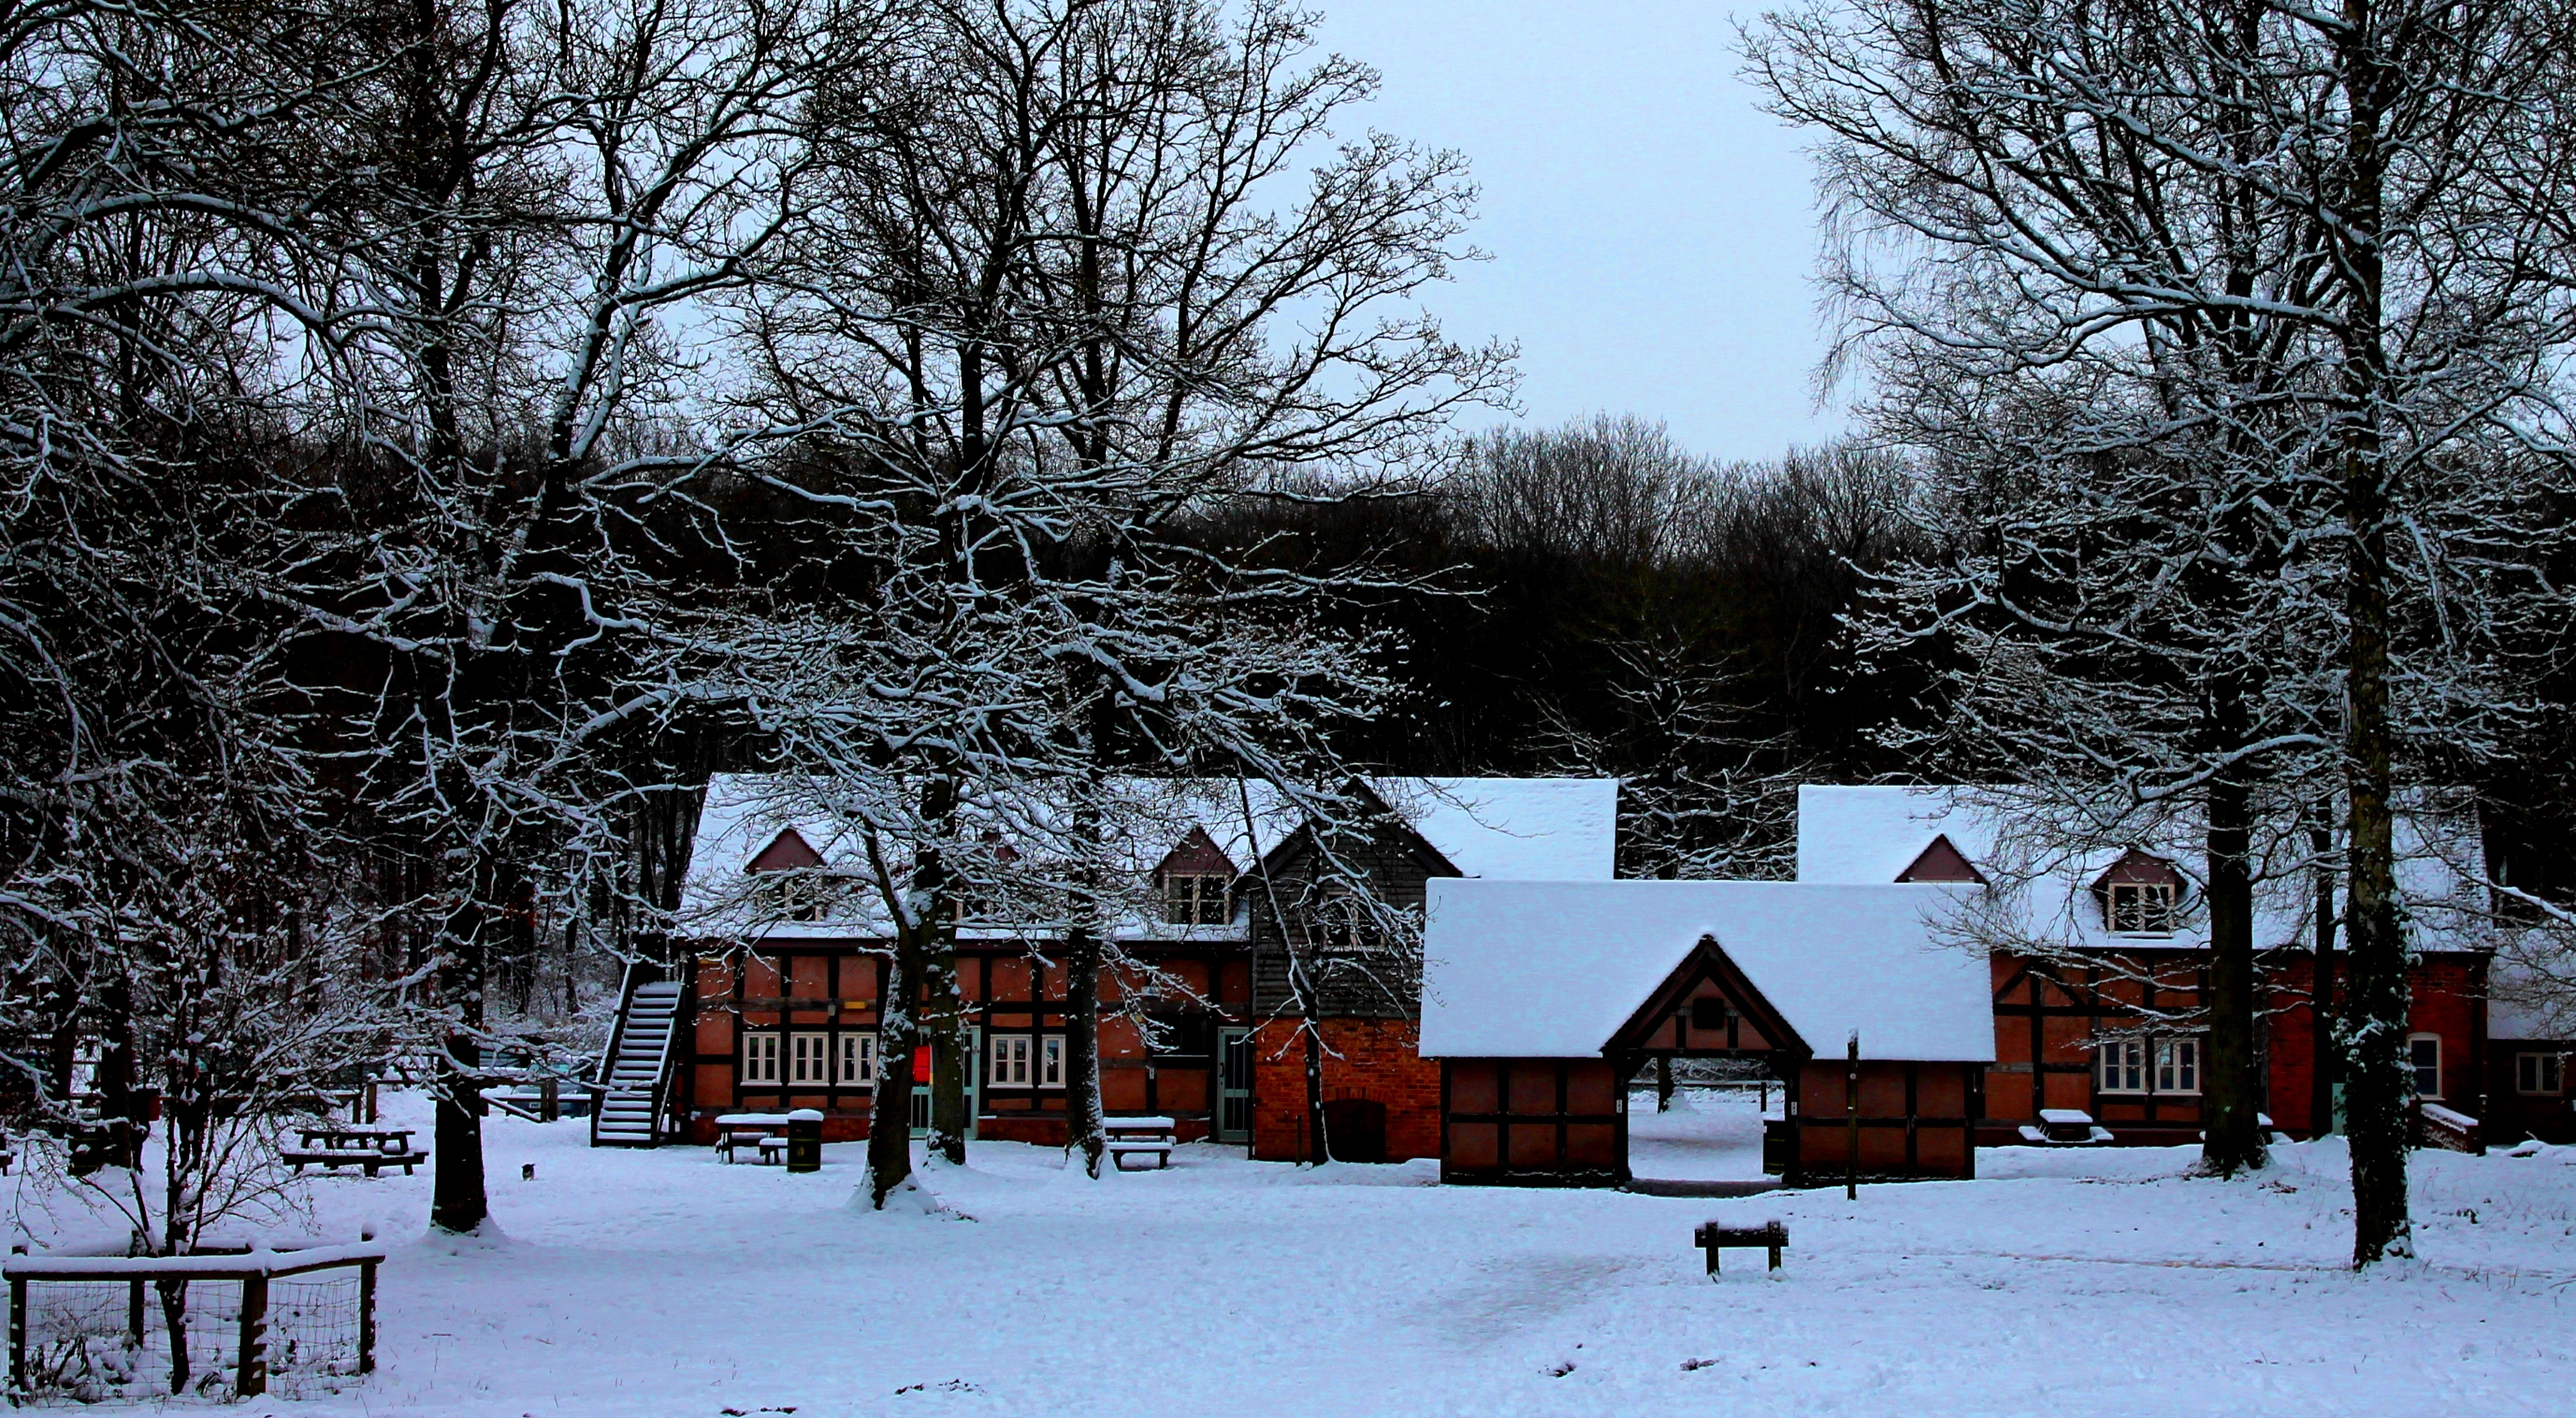
tree, snow, winter, country, park, weather, contrast, season, trees, colour, 2013, les, composition, day, herefordshire, hereford, patterns, shapes, dailyshoot, 365, anawesomeshot, leshaines, haines, leominster, queenswood, pwwinter, sugar house